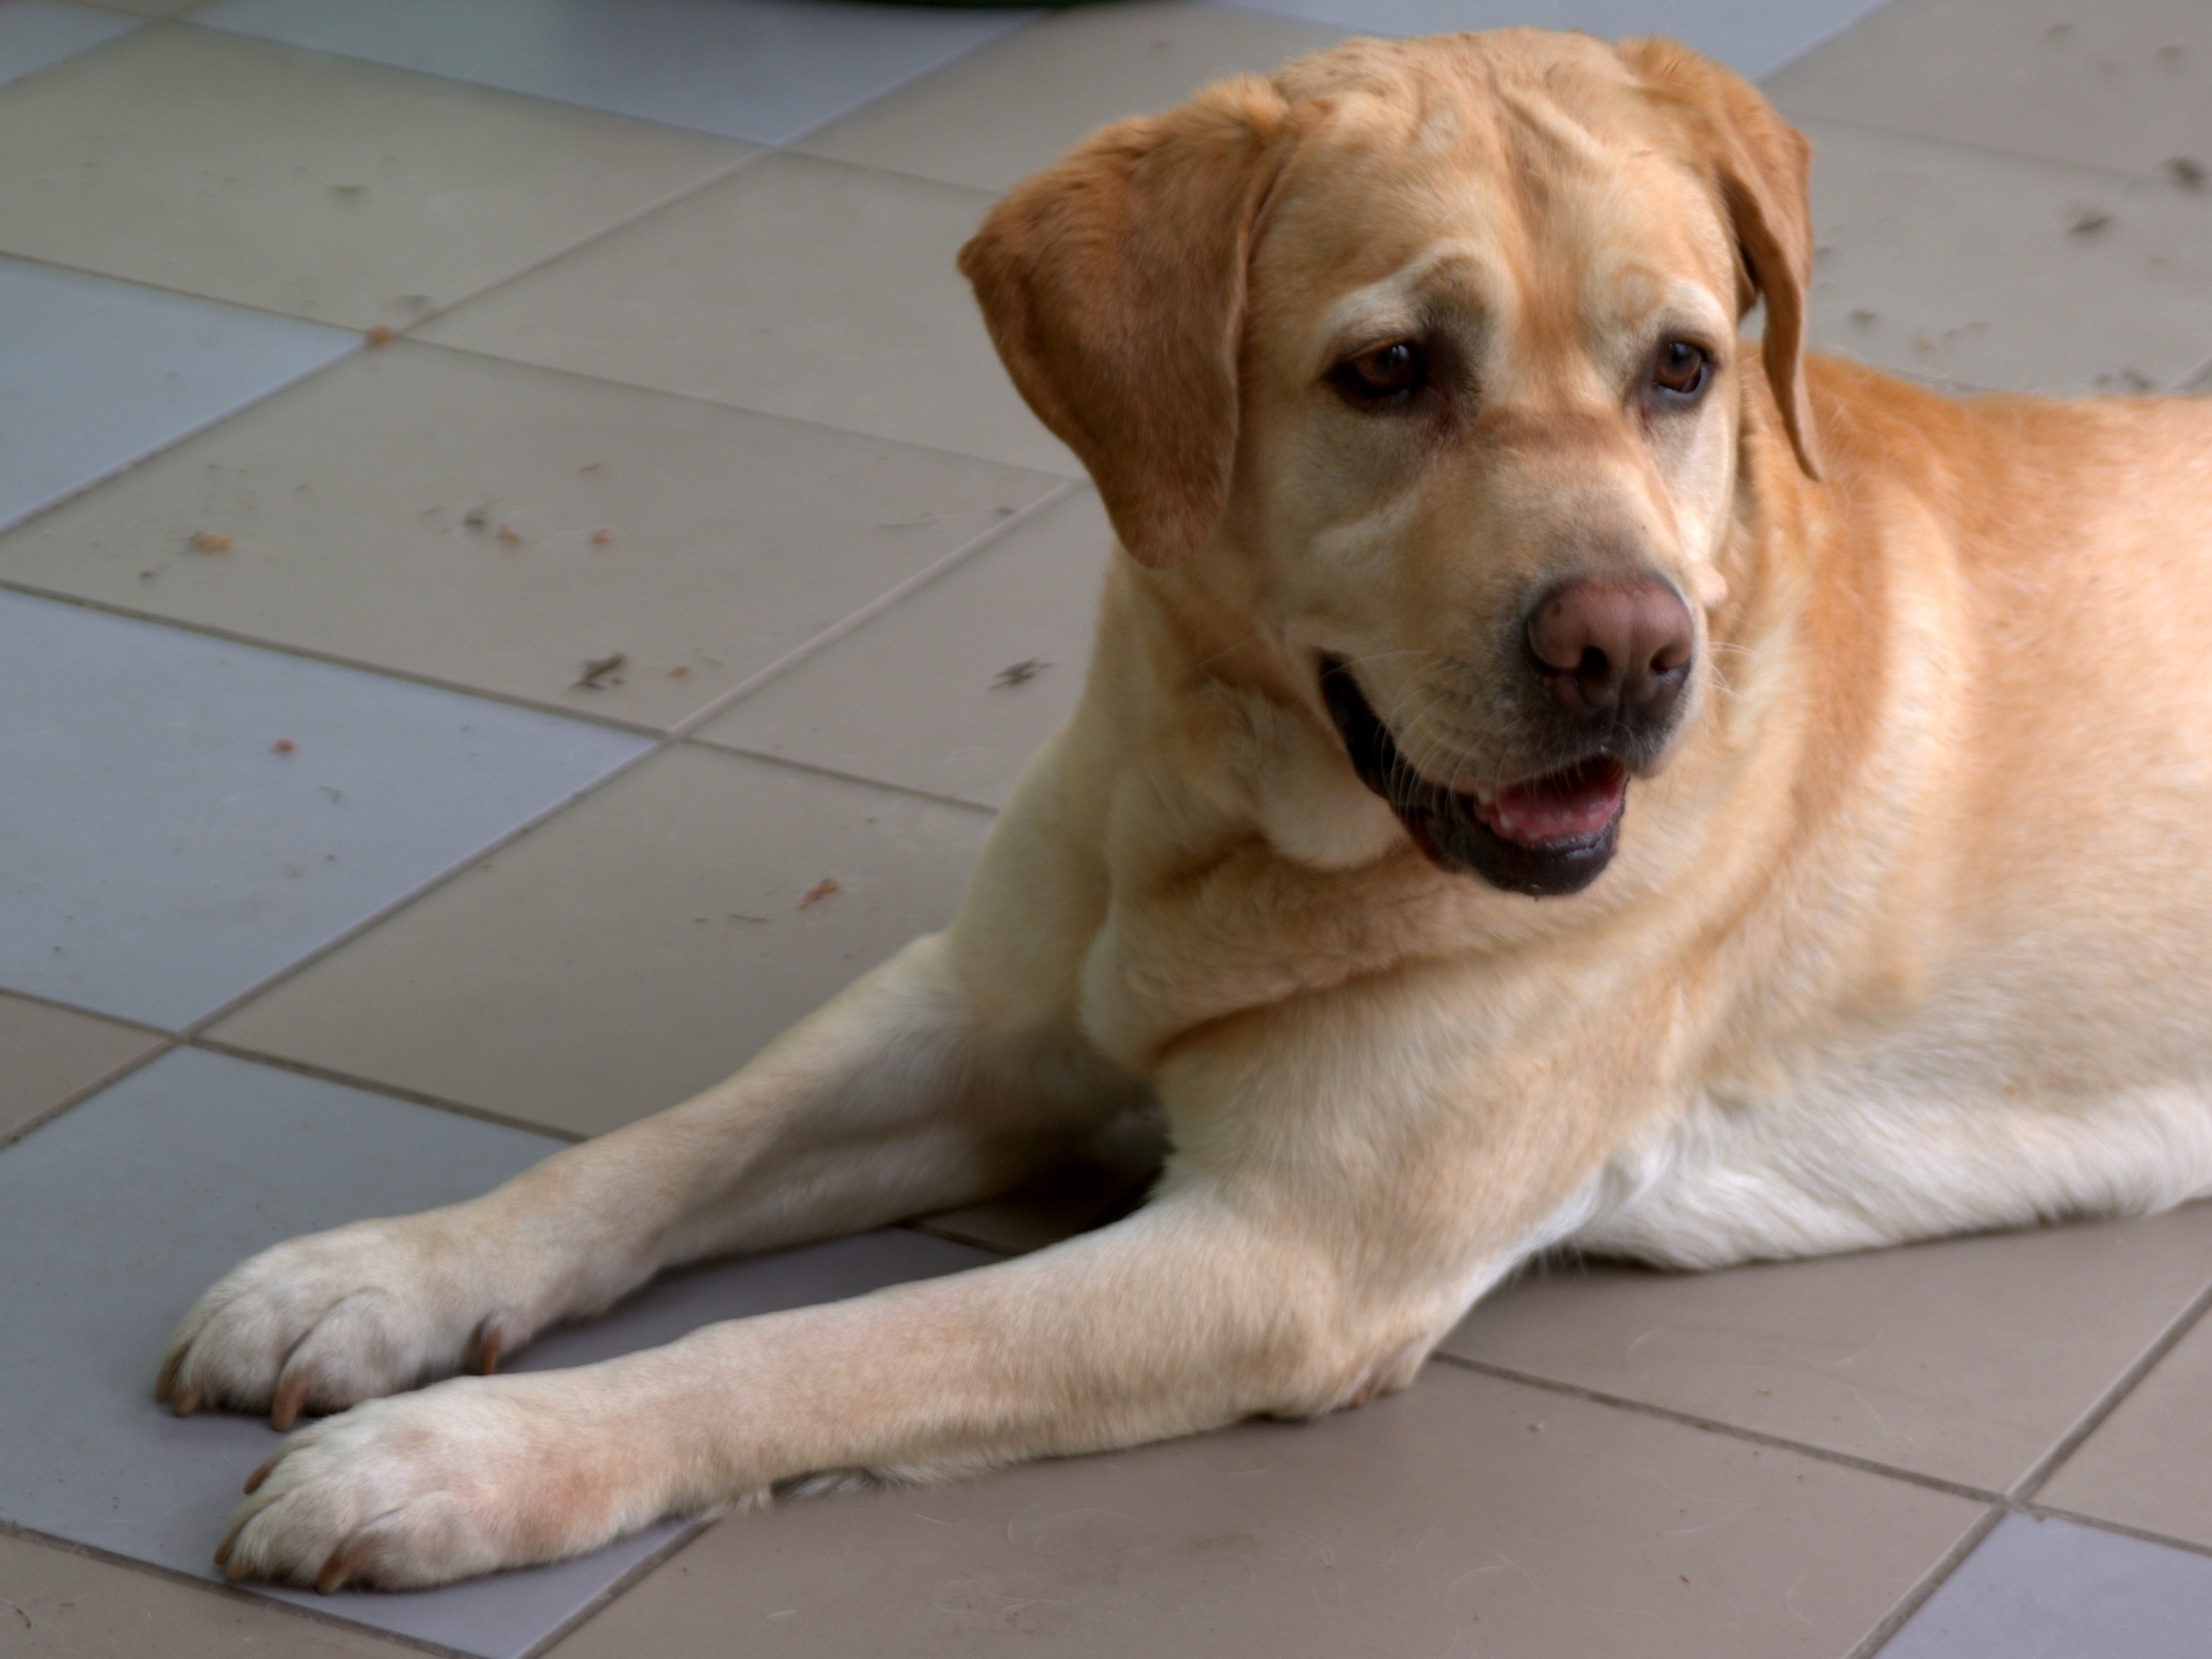
white, dog, animal, cute, portrait, mammal, friend, sad, vertebrate, labrador retriever, labrador, dog breed, retriever, street dog, dog like mammal, broholmer